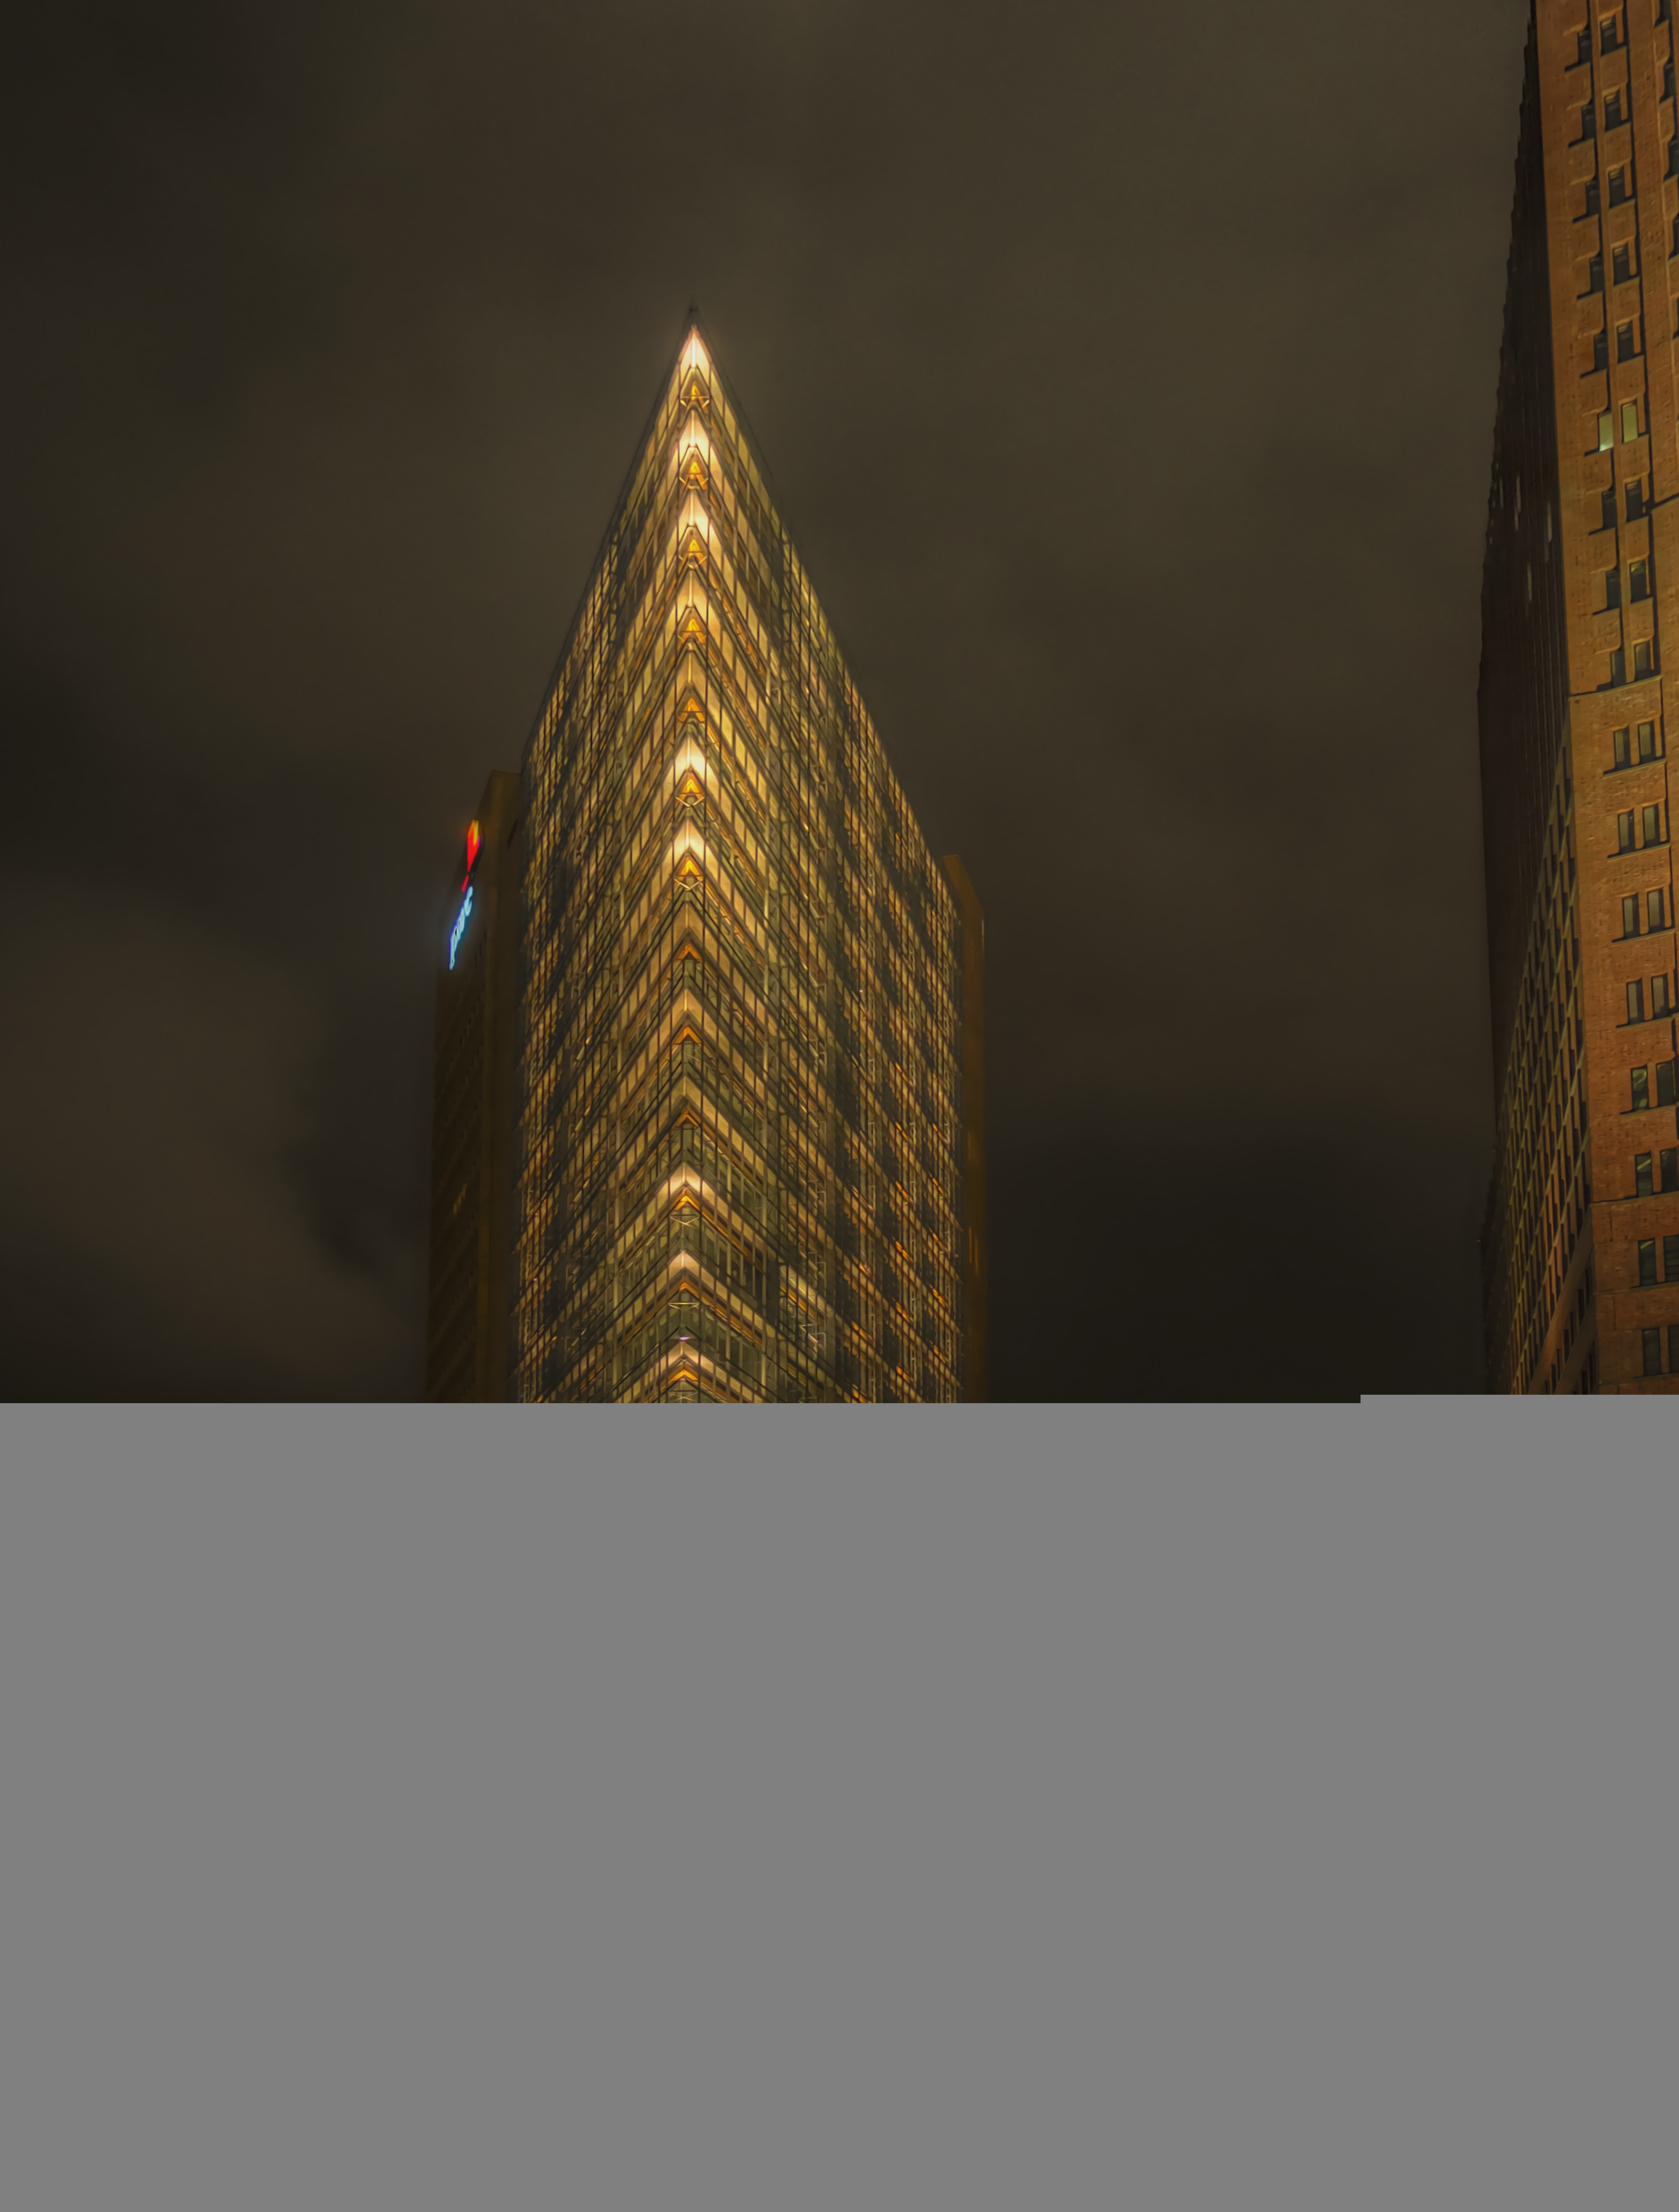
light, architecture, skyline, night, building, city, skyscraper, pattern, line, reflection, lighting, modern, futuristic, capital, lights, design, symmetry, germany, berlin, shape, potsdam, berlin at night, house facade, potsdam place